159th Fighter Wing

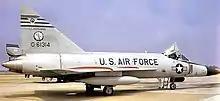
122d Fighter-Interceptor Squadron – Convair F-102A Delta Dagger 56-1314

The 122d Fighter Squadron, assigned to the Wing's 159th Operations Group, is a descendant organization of the 122d Observation Squadron, established on 30 July 1940. It is one of the 29 original National Guard Observation Squadrons of the United States Army National Guard formed before World War II.